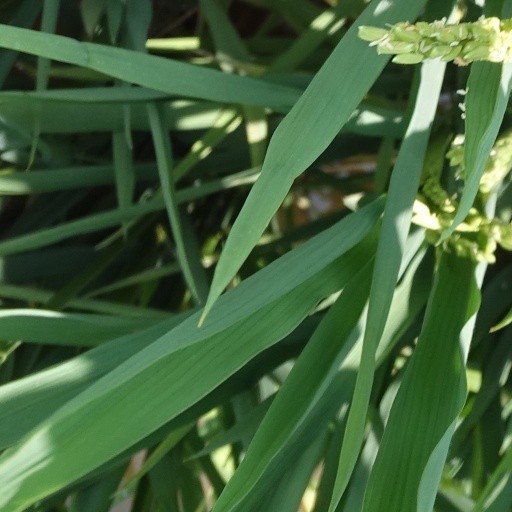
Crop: rice